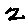
Label: 2